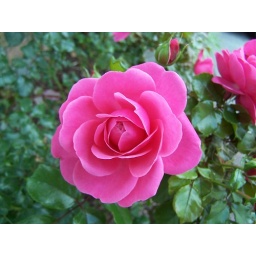
Unedited pink flower in Austria